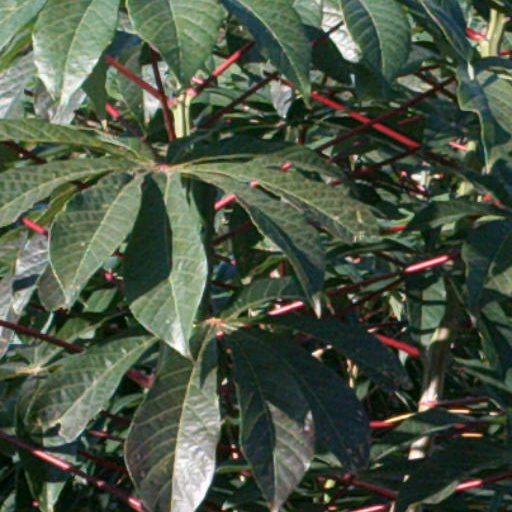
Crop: cassava